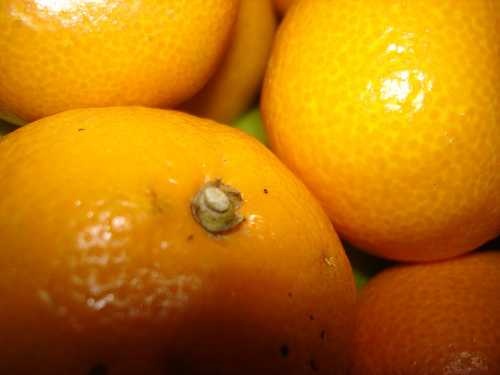
Label: Orange